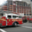
Label: truck